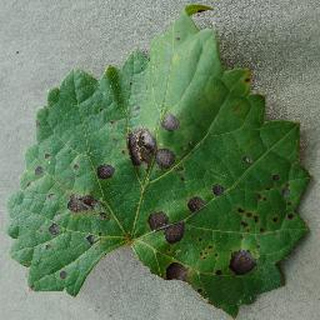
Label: grape_black_rot